Kasukabe, Saitama

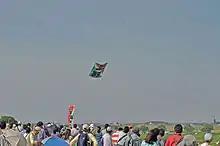
Kasukabe Kite Festival on May

In March 2013, an Aeon mall opened on National Route 16, which shoppers can either reach by car, or by taking a regularly scheduled bus from the east entrance of the station. This mall, as well as Lala Garden, has a movie theatre.